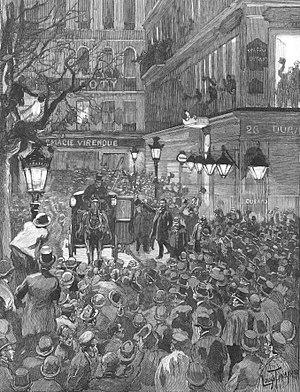
""Les élections du 27 janvier. Les abords du restaurant Durand au moment de la sortie du général Boulanger, à une heure du matin [le 28 janvier 1889]. (Dessin de M. Louis Tinayre)""."
Cette page concerne l'année 1889 du calendrier grégorien.